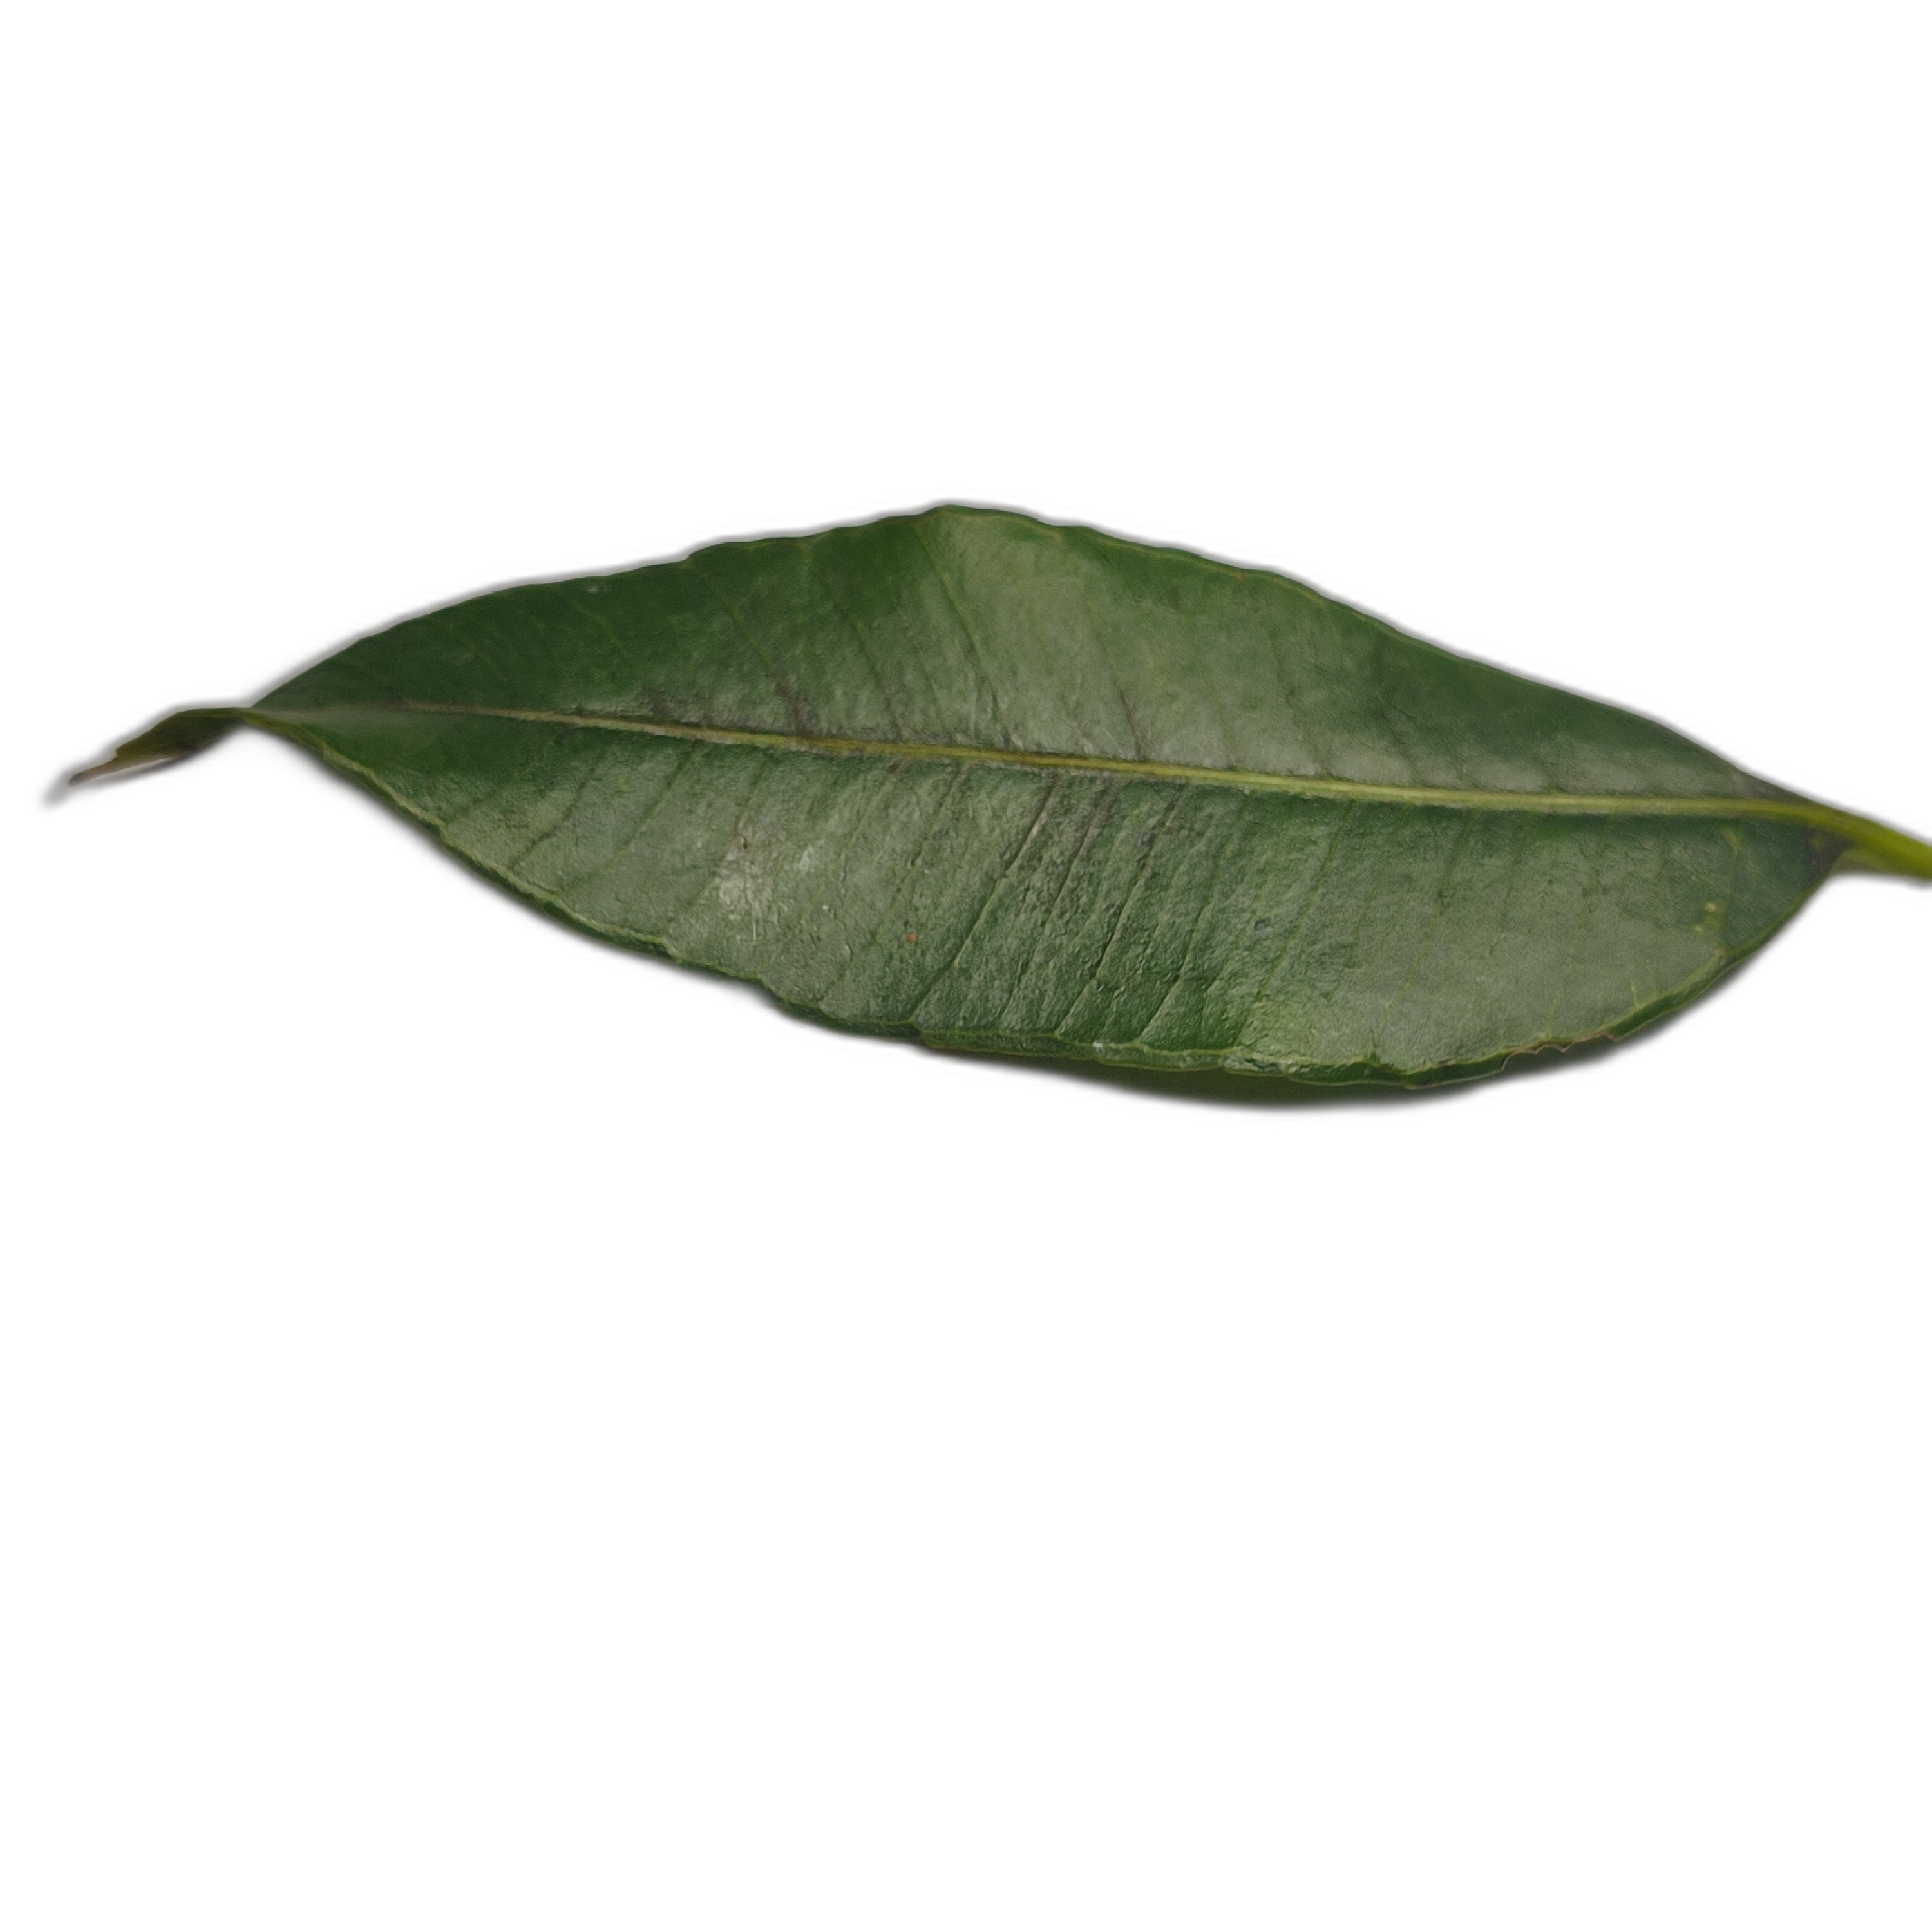
Label: healthy